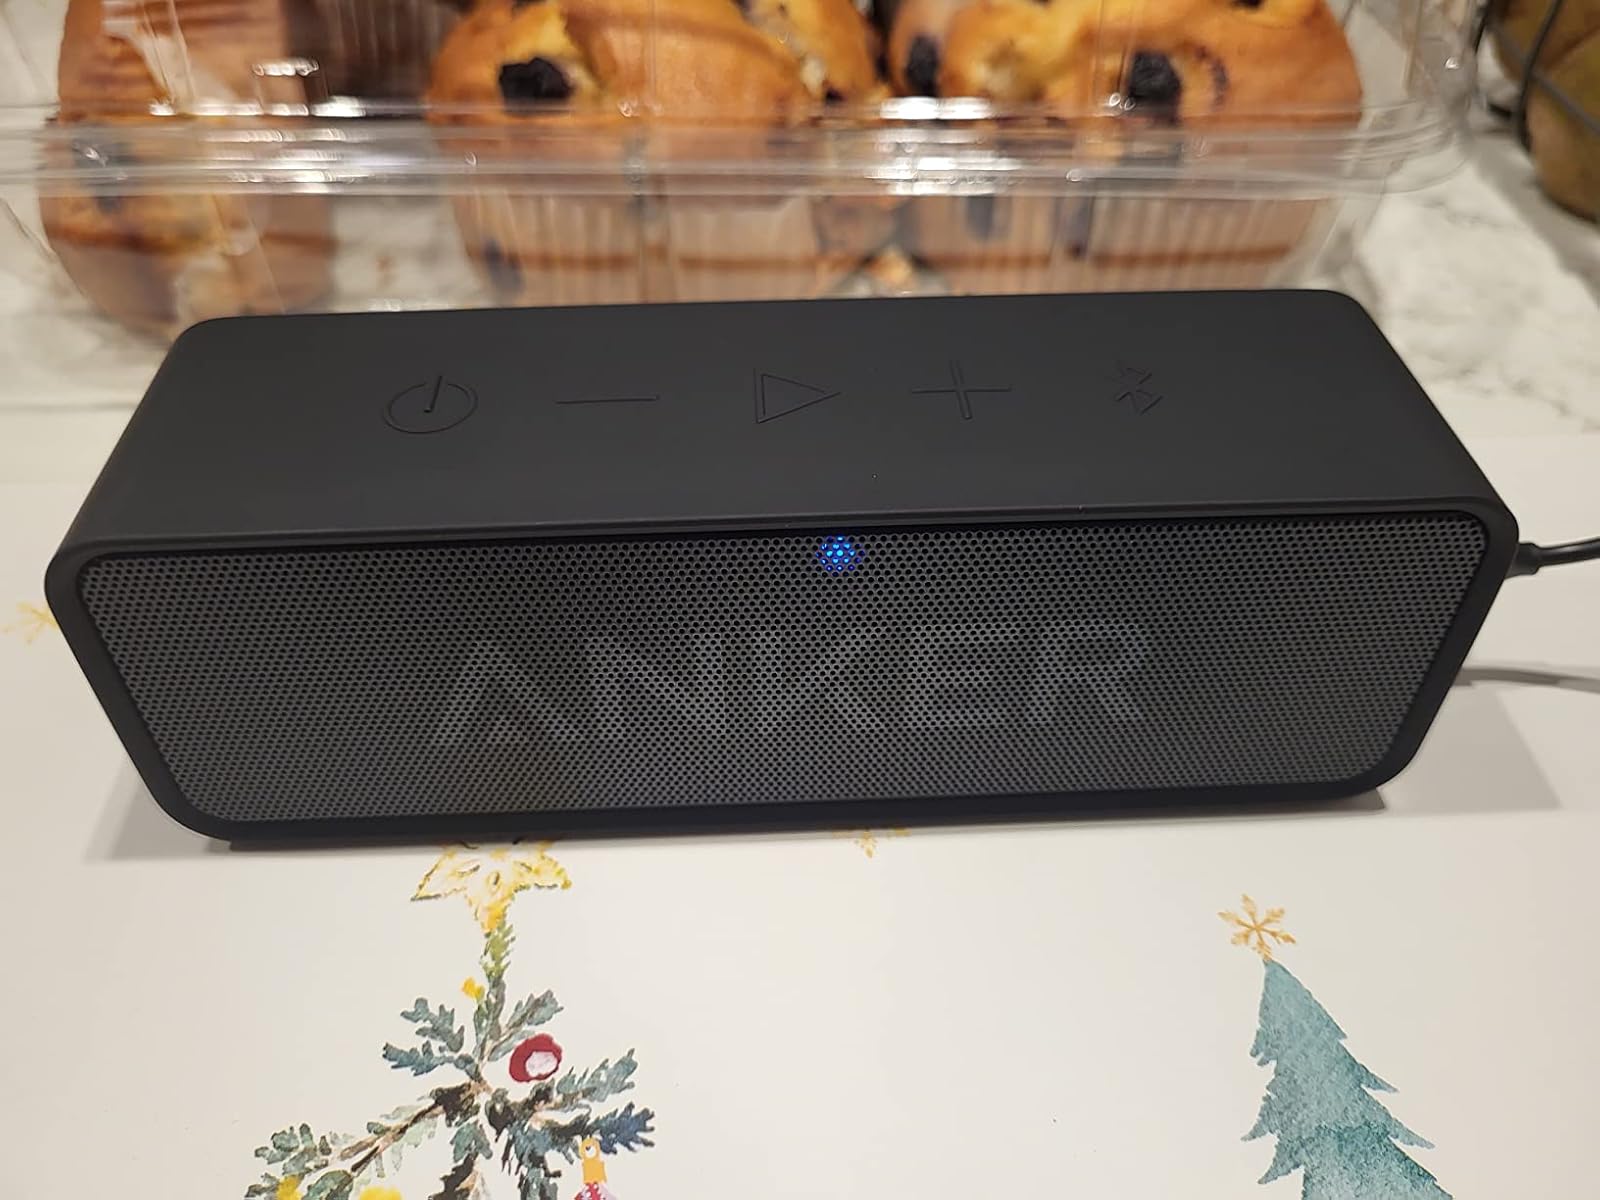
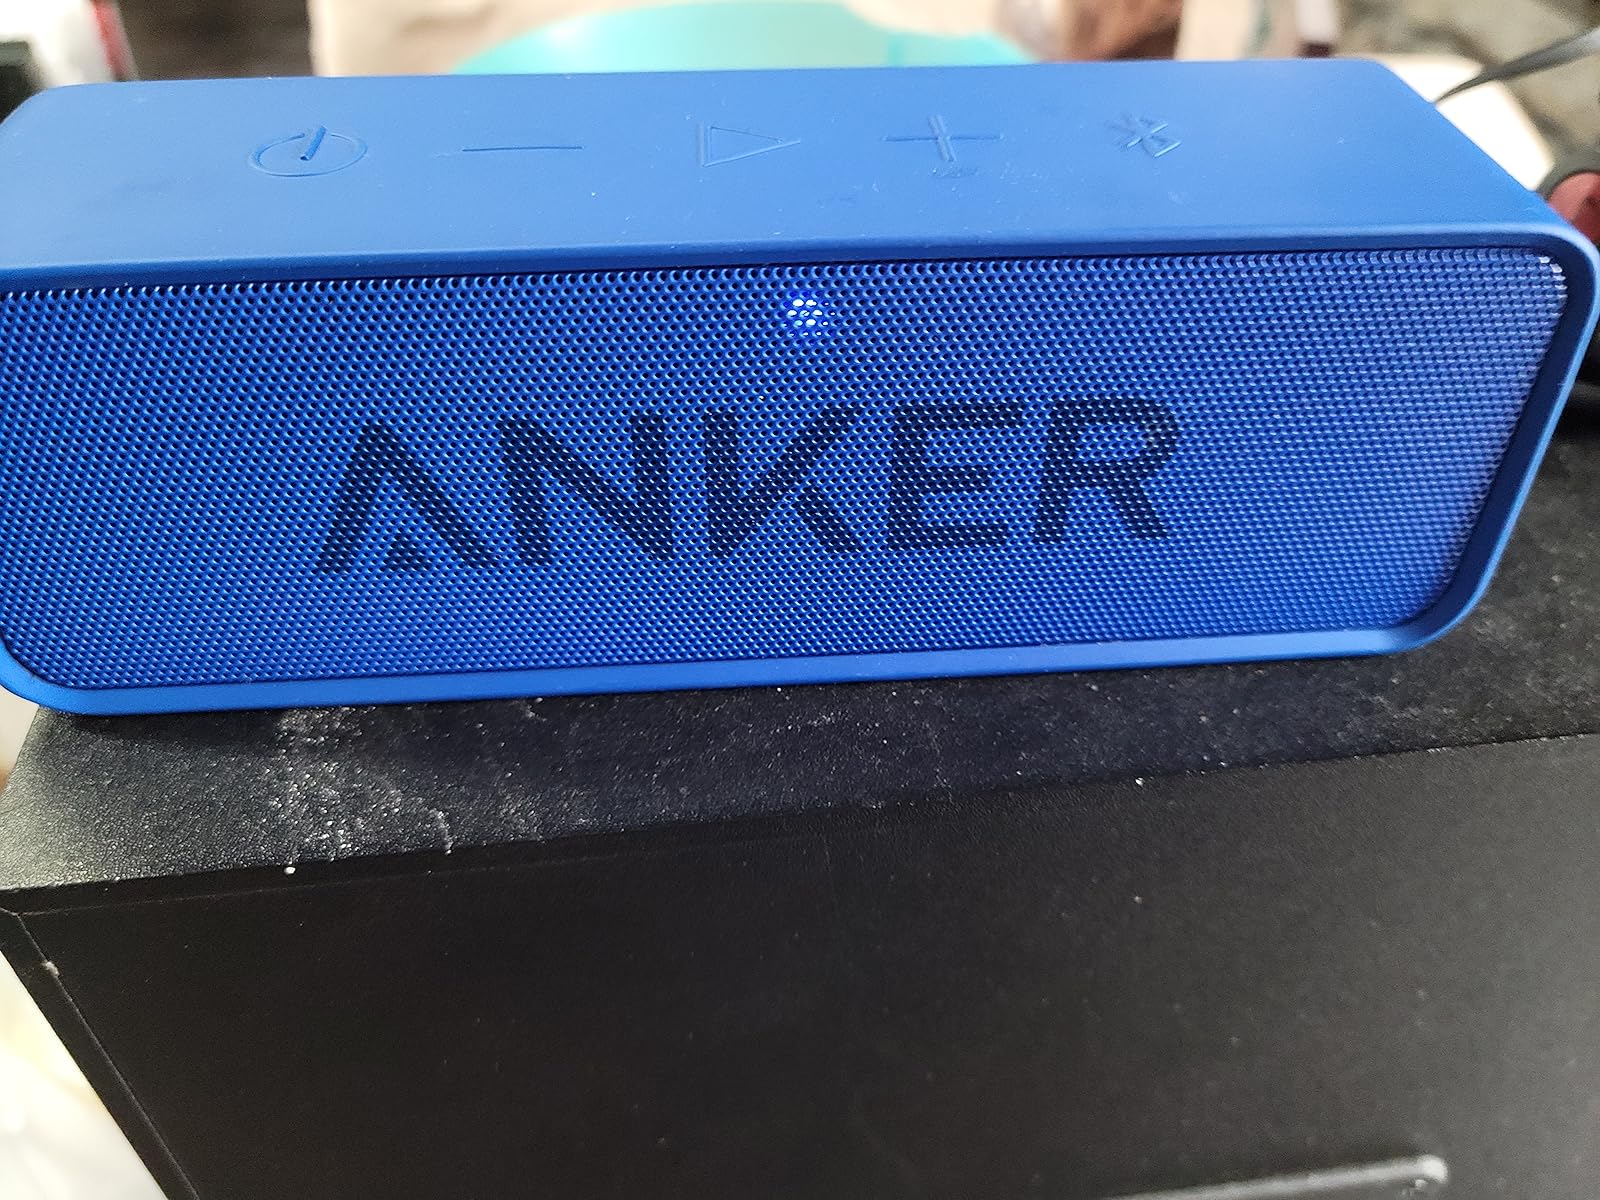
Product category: speaker
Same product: no